Hans de Jode

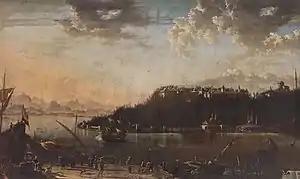
"View of the Tip of the Seraglio with Topkapı Palace"

De Jode left Italy for Vienna no later than 1659, the year in which he painted the "View of the Tip of the Seraglio with Topkapi Palace" (Kunsthistorisches Museum). The next year de Jode worked along with Jan van Ossenbeeck and Nikolaus van Hoy on a publication documenting the stage set made for the premiere of Giovanni Francesca Marcello's play 'Il Pelope Geloso'. The only lifetime record on de Jode was made on the occasion of his wedding with Elisabeth Gaillet on 8 January 1662 in the Schottenkirche (Scottish church) in Vienna. Witnesses at the wedding were two Flemish artists from Antwerp, the painter Jan de Herdt and the printmaker Franciscus van der Steen. Van der Steen had arrived in Vienna when Archduke Leopold Wilhelm of Austria gave up his position as governor of the Spanish Netherlands and returned to Vienna in 1656. The presence of two Flemish artists at his wedding demonstrates that de Jode moved in the circle of Netherlandish artists who worked in Vienna, often on commissions of the imperial court.